Postage stamps and postal history of Papua New Guinea

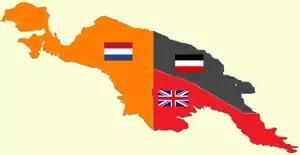
Colonial division of the island of New Guinea, before 1914: in the West, the Dutch part; in the North-East, the German part (pictured here without the Bismarck Archipelago); and in the South-East, the British one renamed Papua by the Australian government

The postage stamps and postal history of Papua New Guinea originated in the two colonial administrations on the eastern part of the island of New Guinea and continued until their eventual merger, followed by independence in 1975.